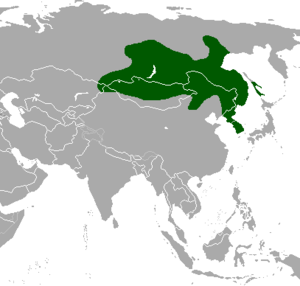
Le Porte-musc de Sibérie est un cerf musqué que l'on retrouve dans les forêts de montagne de l'Asie du Nord-Est. C'est l'espèce la plus commune dans la taïga du sud de la Sibérie, mais il vit également dans certaines parties de la Mongolie, de la Mongolie intérieure, de la Mandchourie et de la péninsule coréenne.